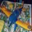
Label: airplane